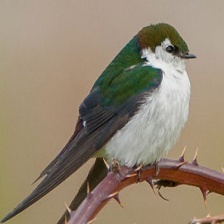
Species: VIOLET GREEN SWALLOW
Scientific name: TACHYCINETA THALASSINA